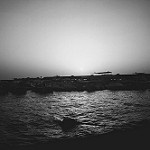
Label: B & W